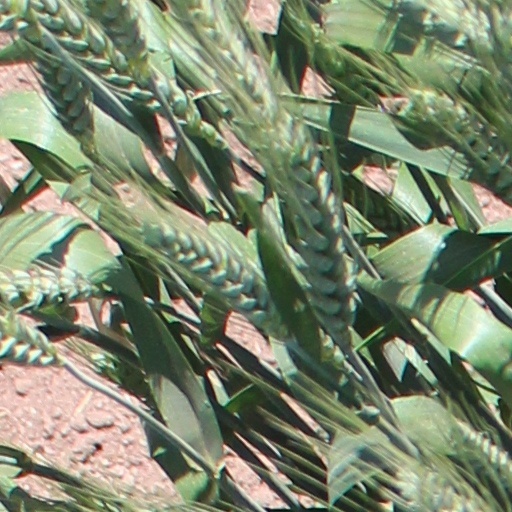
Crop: wheat